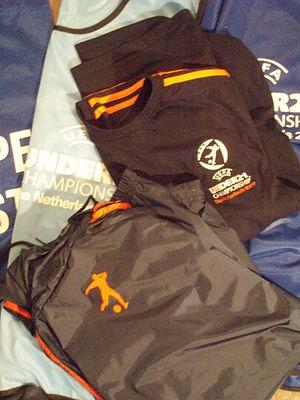
La phase finale de l'édition 2007 du championnat d'Europe des nations de football espoirs se déroula du 10 juin au 23 juin 2007 aux Pays-Bas.